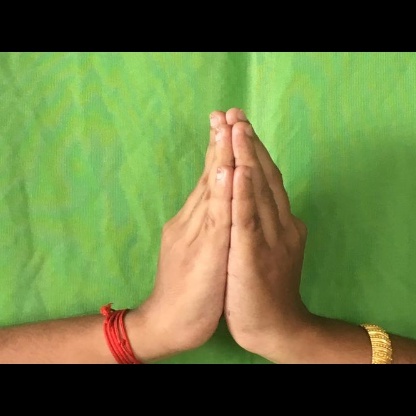
Mudra: Anjali